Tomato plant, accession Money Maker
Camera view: horizontal (90 deg, fisheye); turntable rotation: 150 degrees
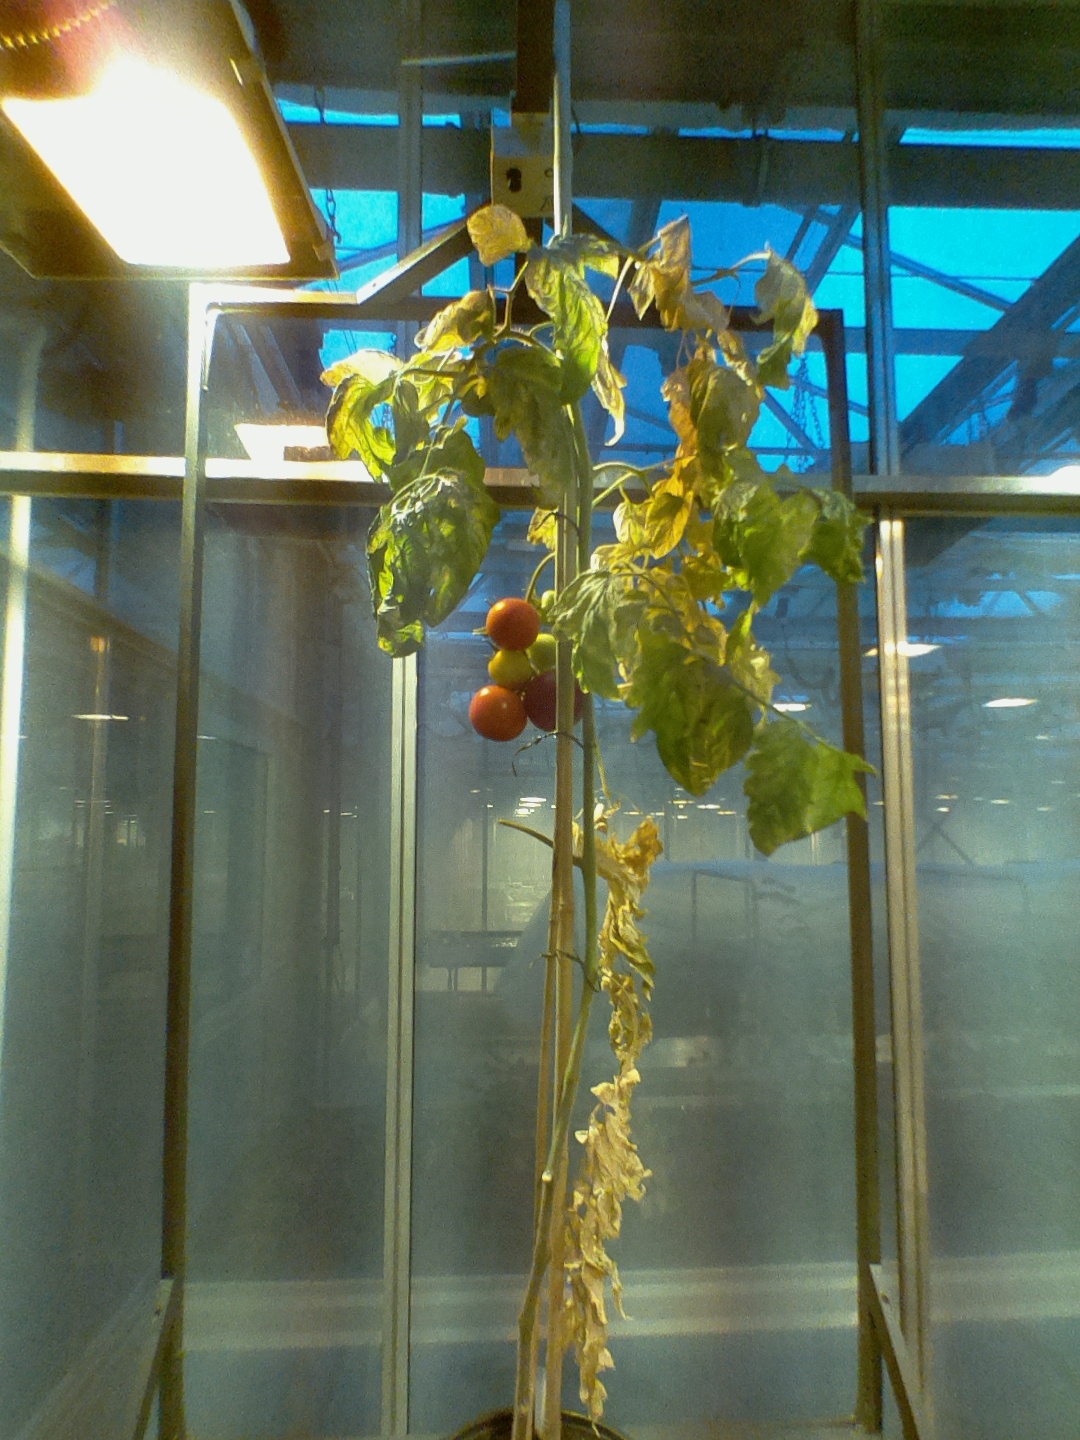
BBCH growth stage 85: 50%-60% of fruits show typical fully ripe color